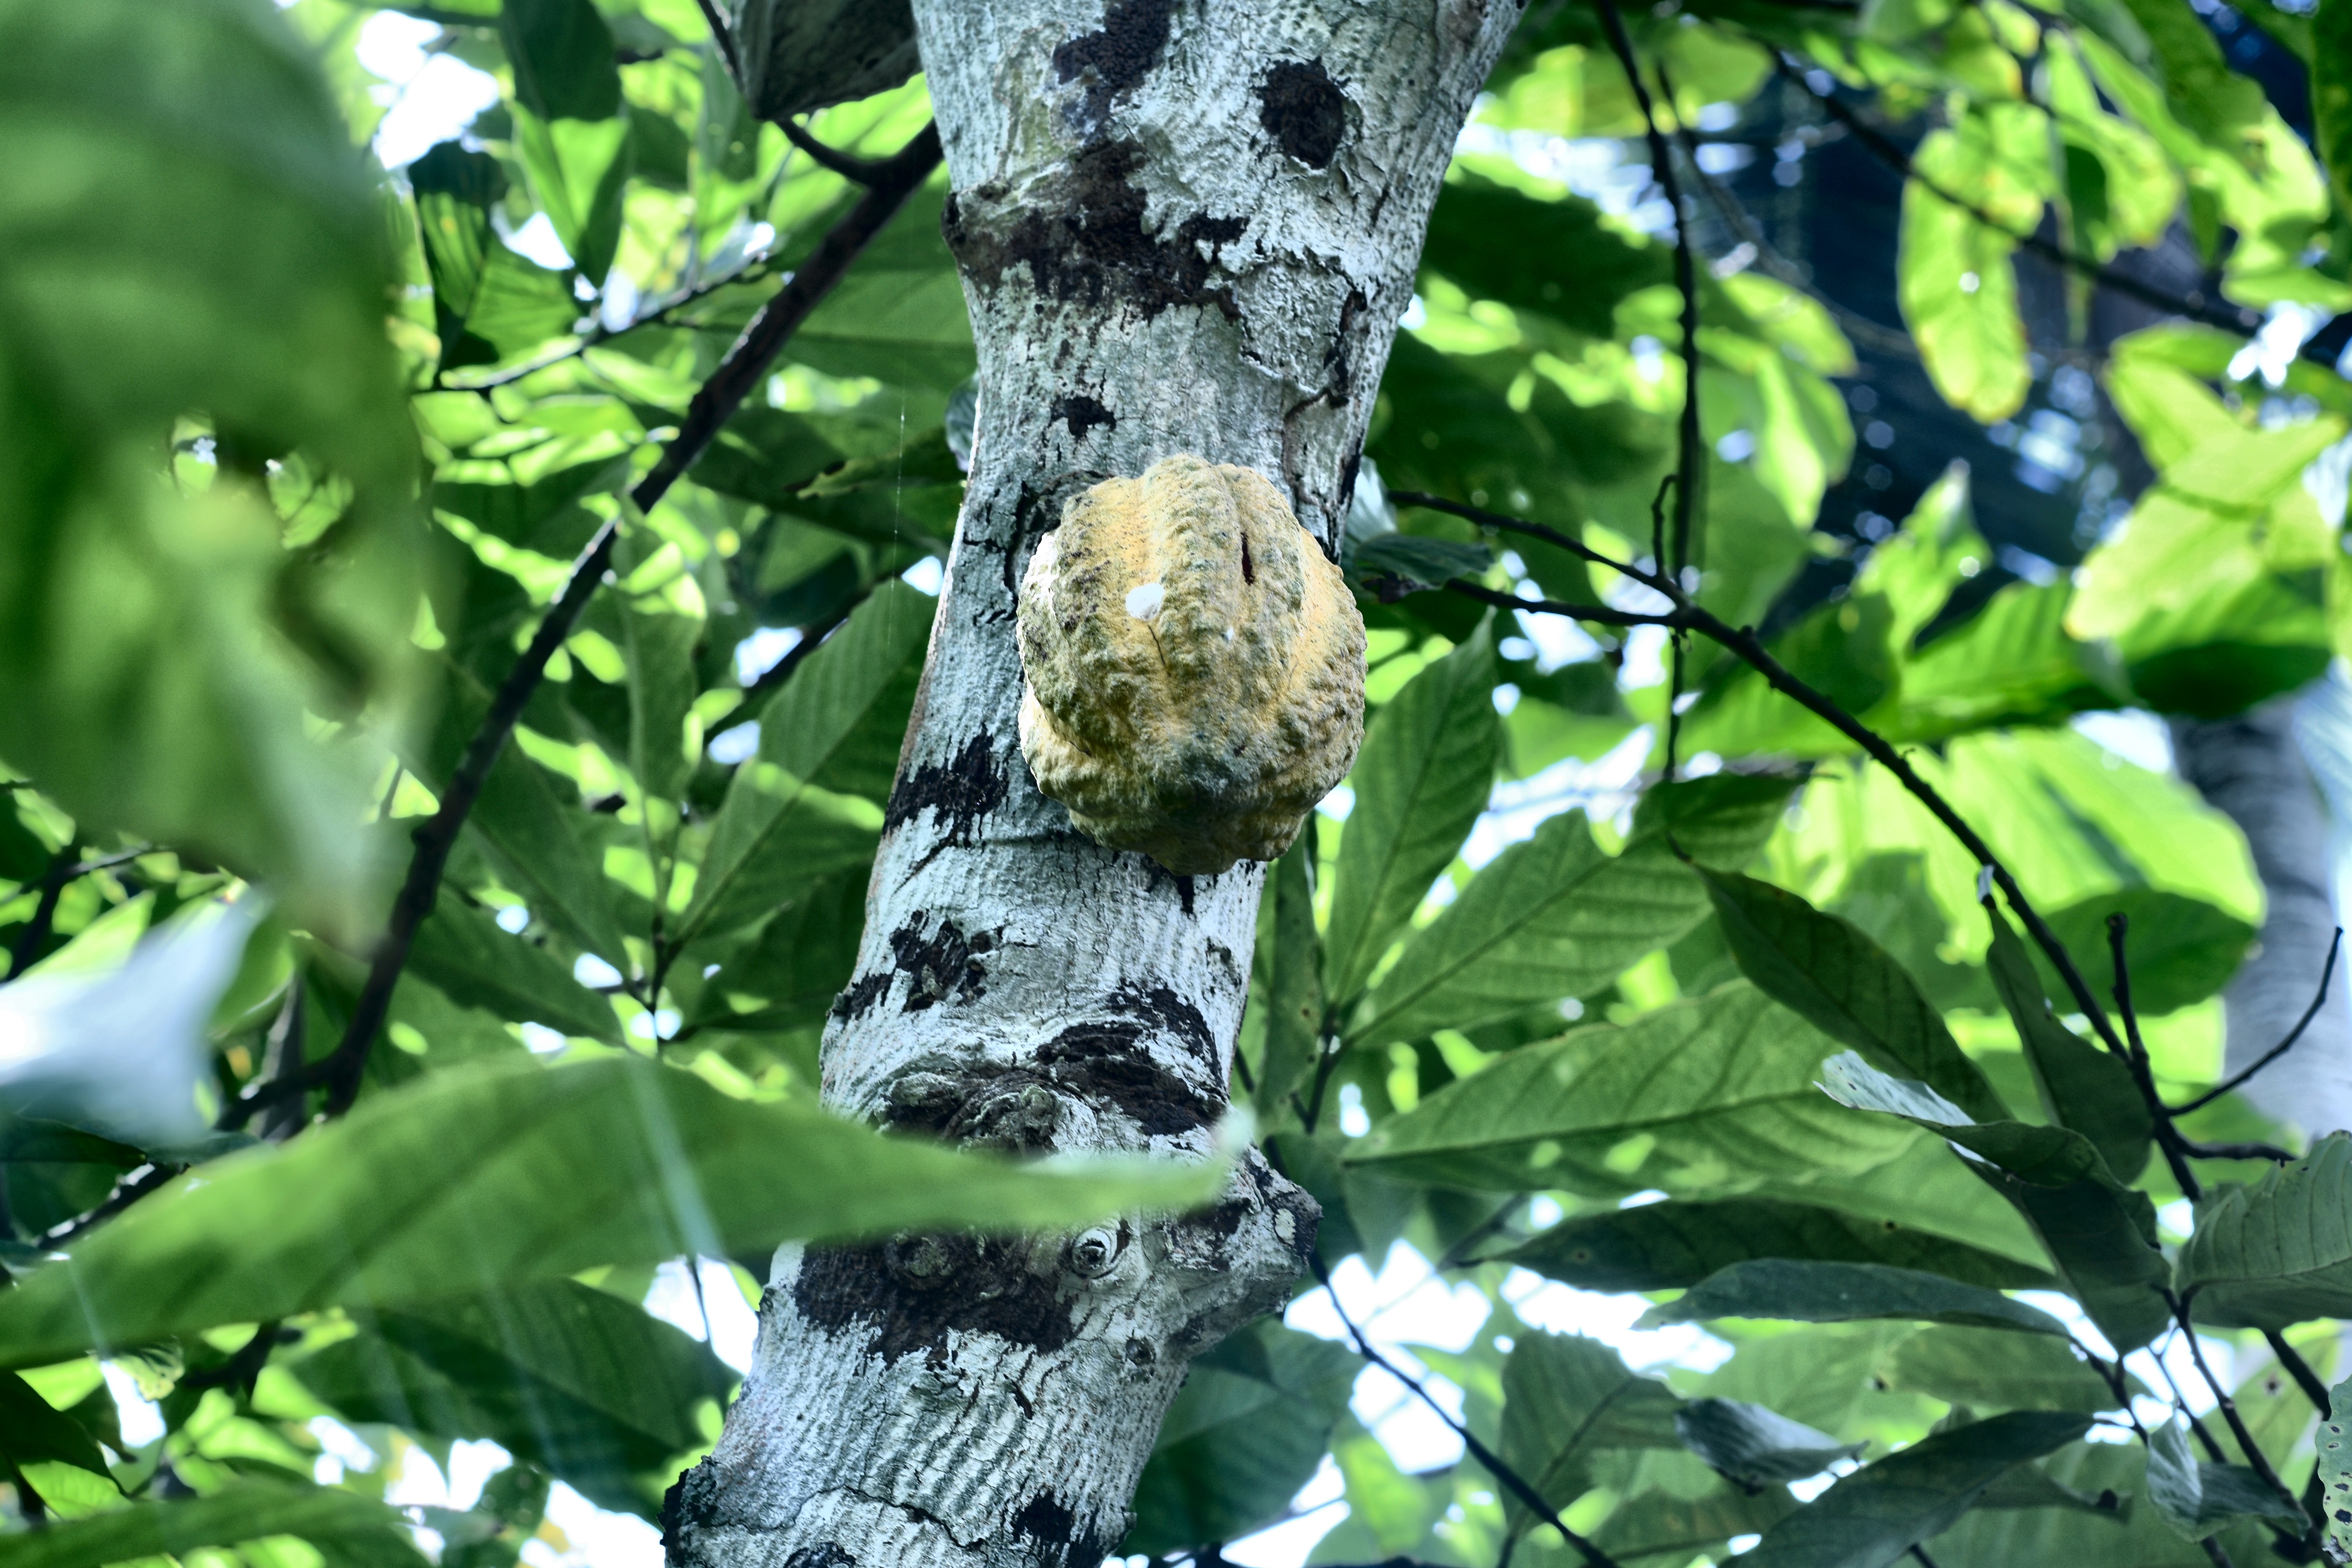
Maturity: mature
Variety: Guiana